Multan

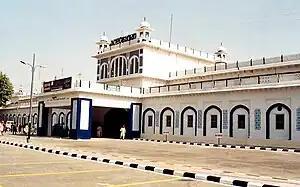
Cantonment railway station serves as the city's main railway station.

Multan is connected by rail with all parts of the country and lies on the main track between Karachi, Peshawar, Lahore and Quetta. The Main Line-1 Railway that links Karachi and Peshawar passes through Multan district is being overhauled as part of the China Pakistan Economic Corridor. As part of the project, railways will be upgraded to permit train travel at speeds of up to 160 kilometres per hour, versus the average 60 to 105 km per hour speed currently possible on existing track, The project is divided into three phases, with the Peshawar to Multan portion to be completed as part of the project's first phase by 2018, and the entire project is expected to be complete by 2021.